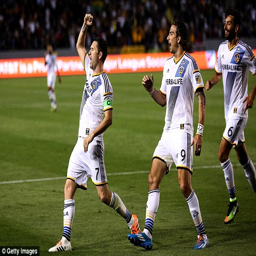
football player celebrates after scoring second goal in their opening league game